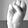
ASL letter: S